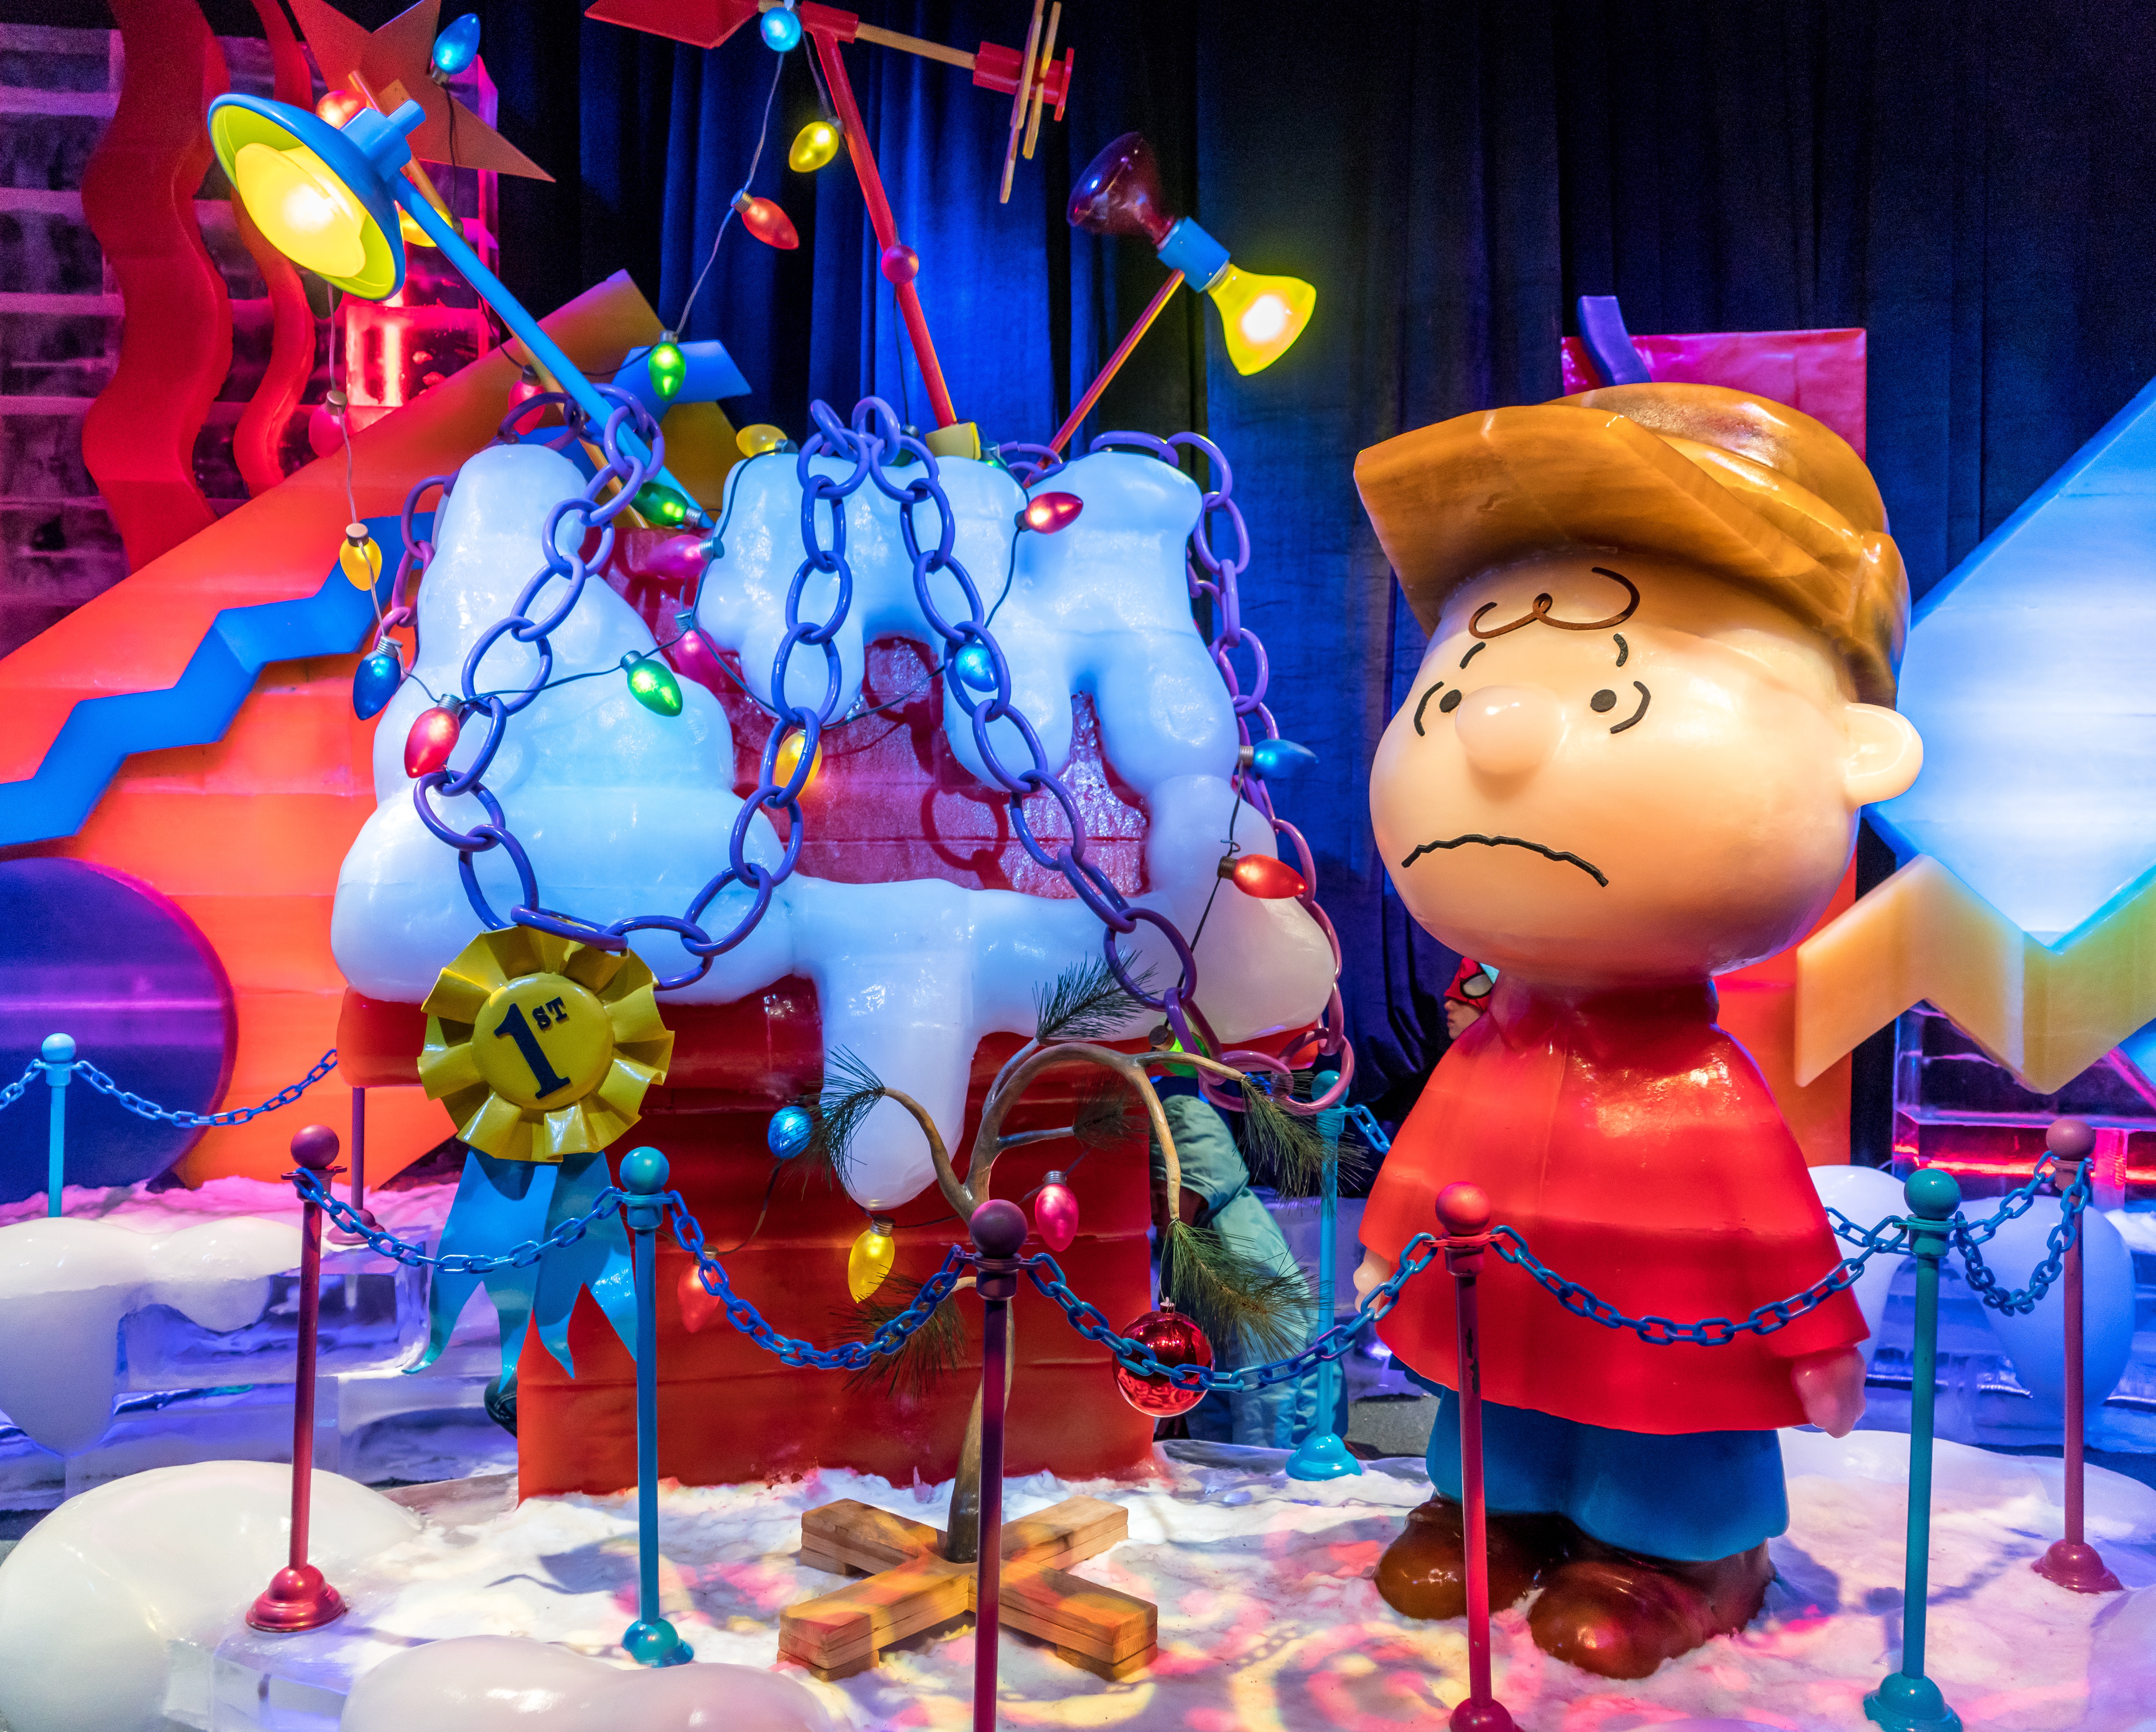
cute, decoration, amusement park, park, holiday, toy, festive, fun, happy, resort, event, character, anime, peanuts, cartoon character, ice sculpture, musical theatre, charlie brown christmas